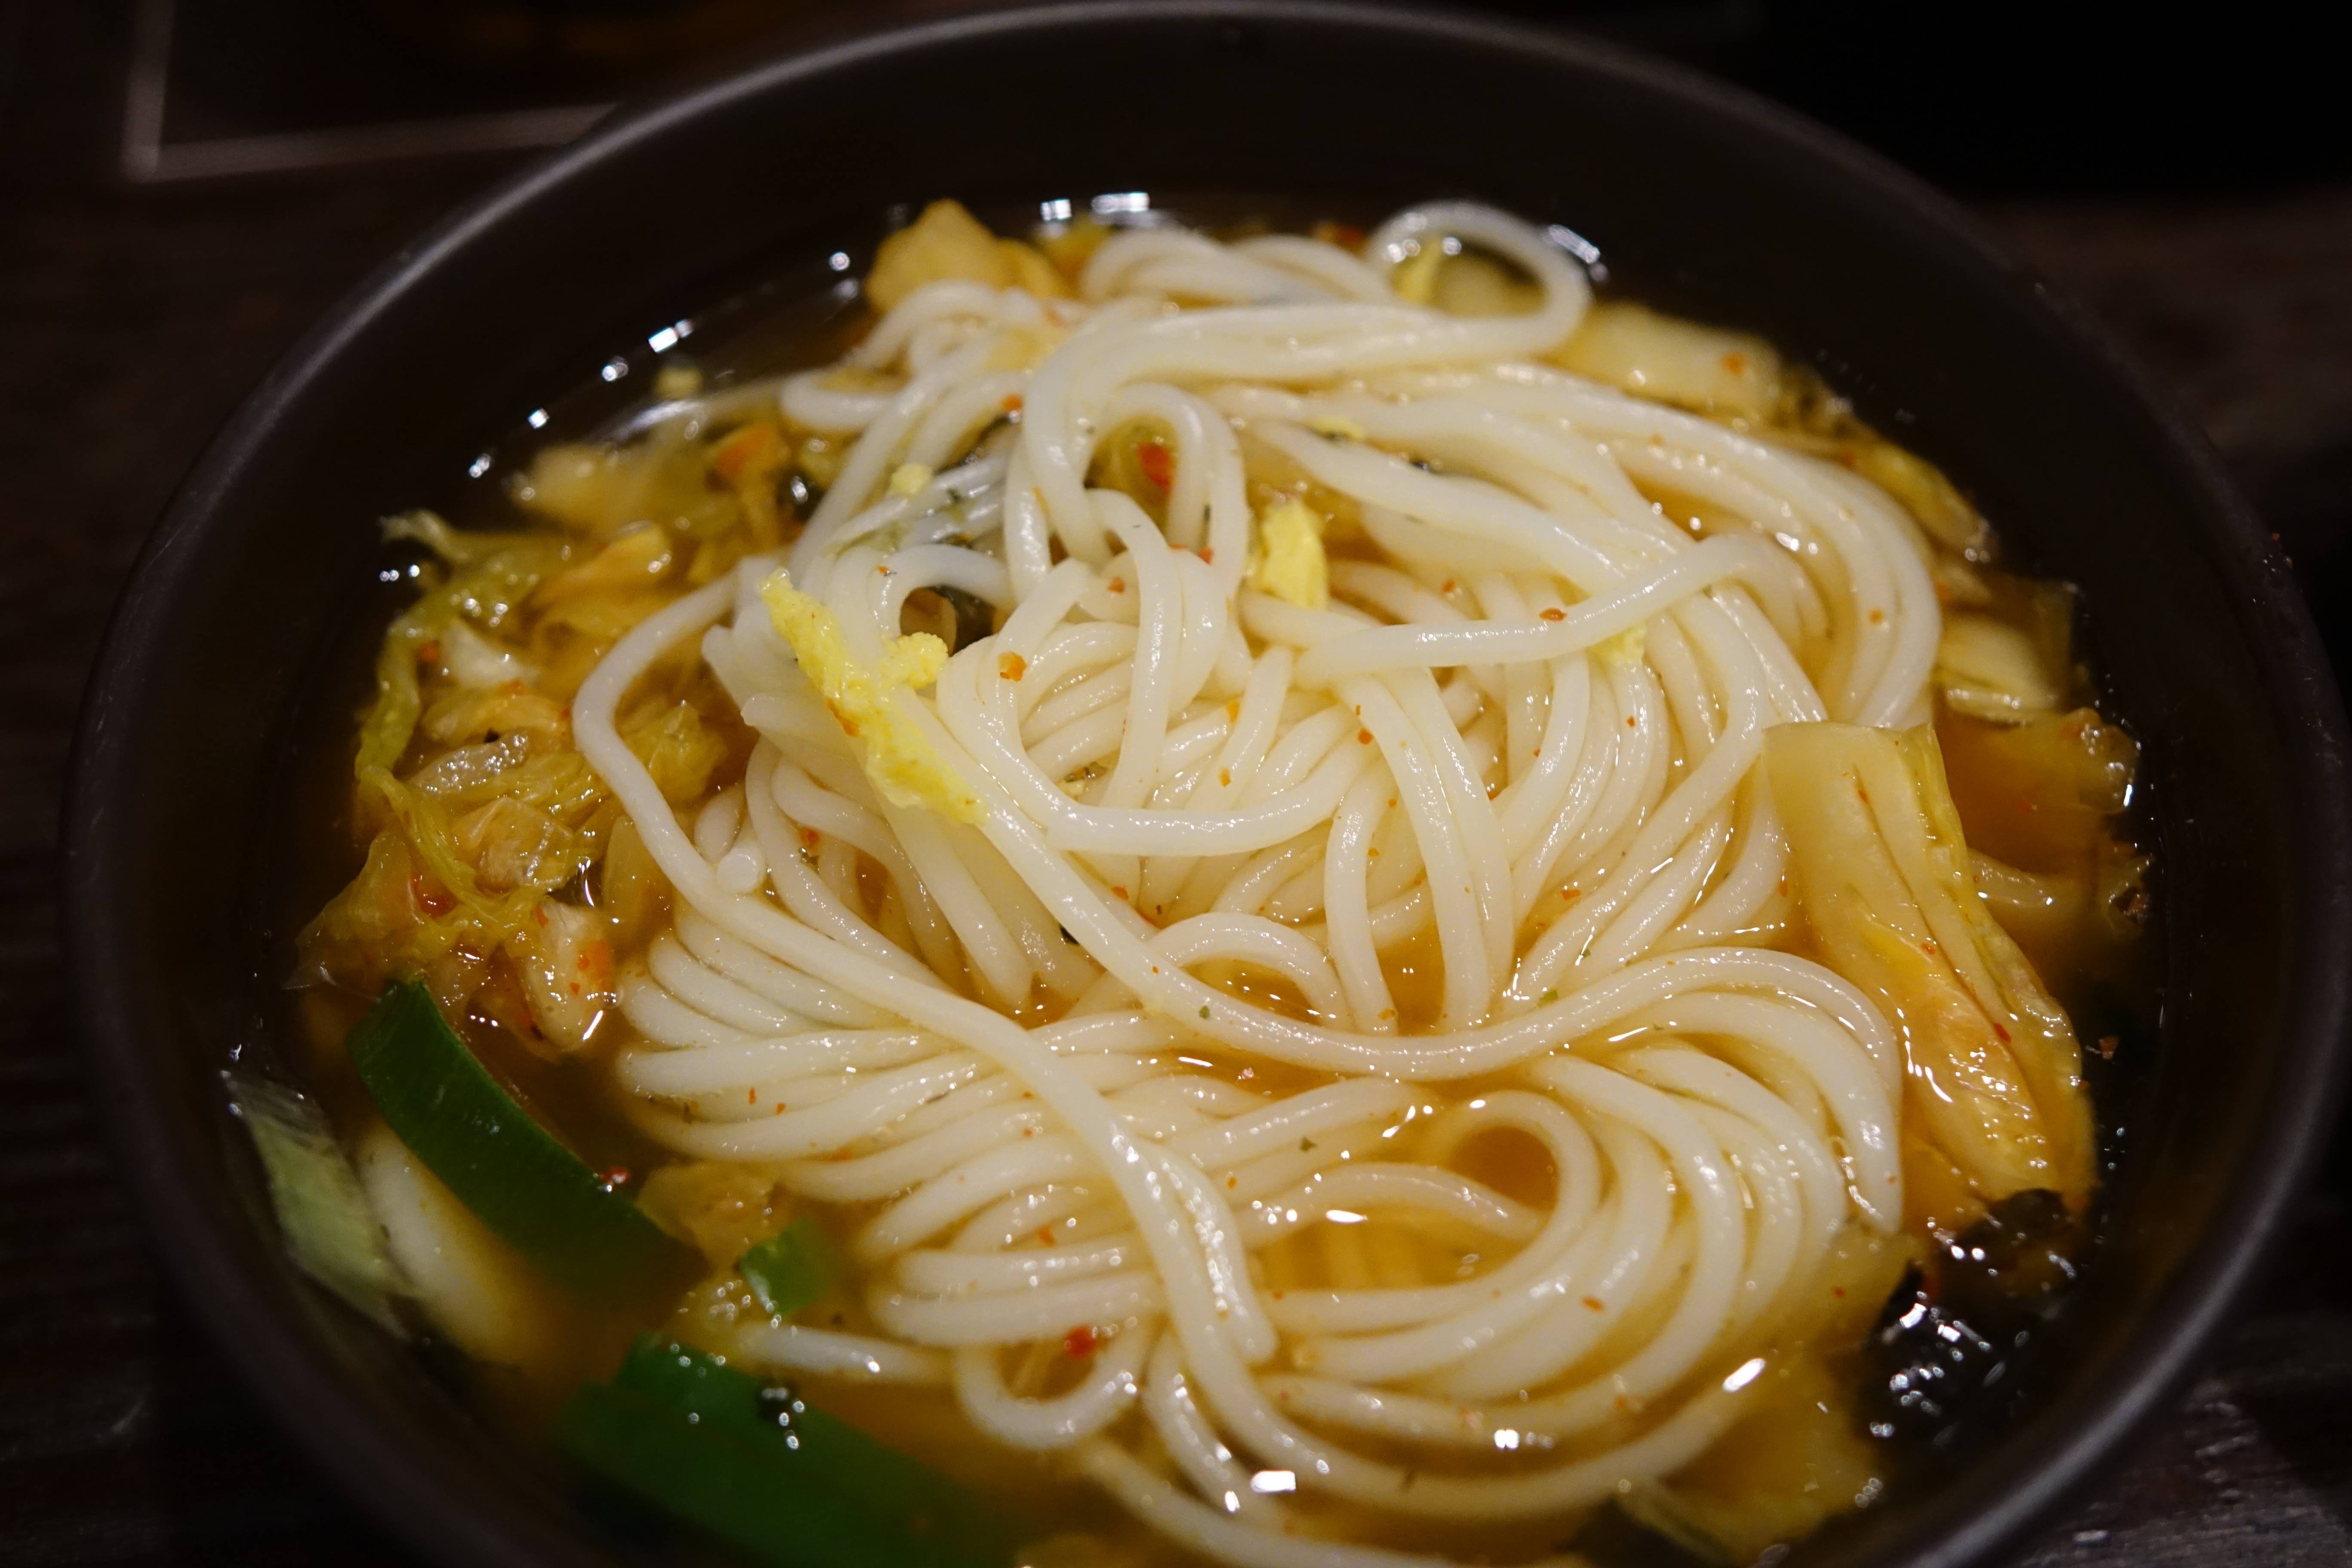
dish, food, cuisine, soup, noodle, asian food, noodles, udon, vermicelli, chinese noodles, kalguksu, noodle soup, feast noodles, noodles image